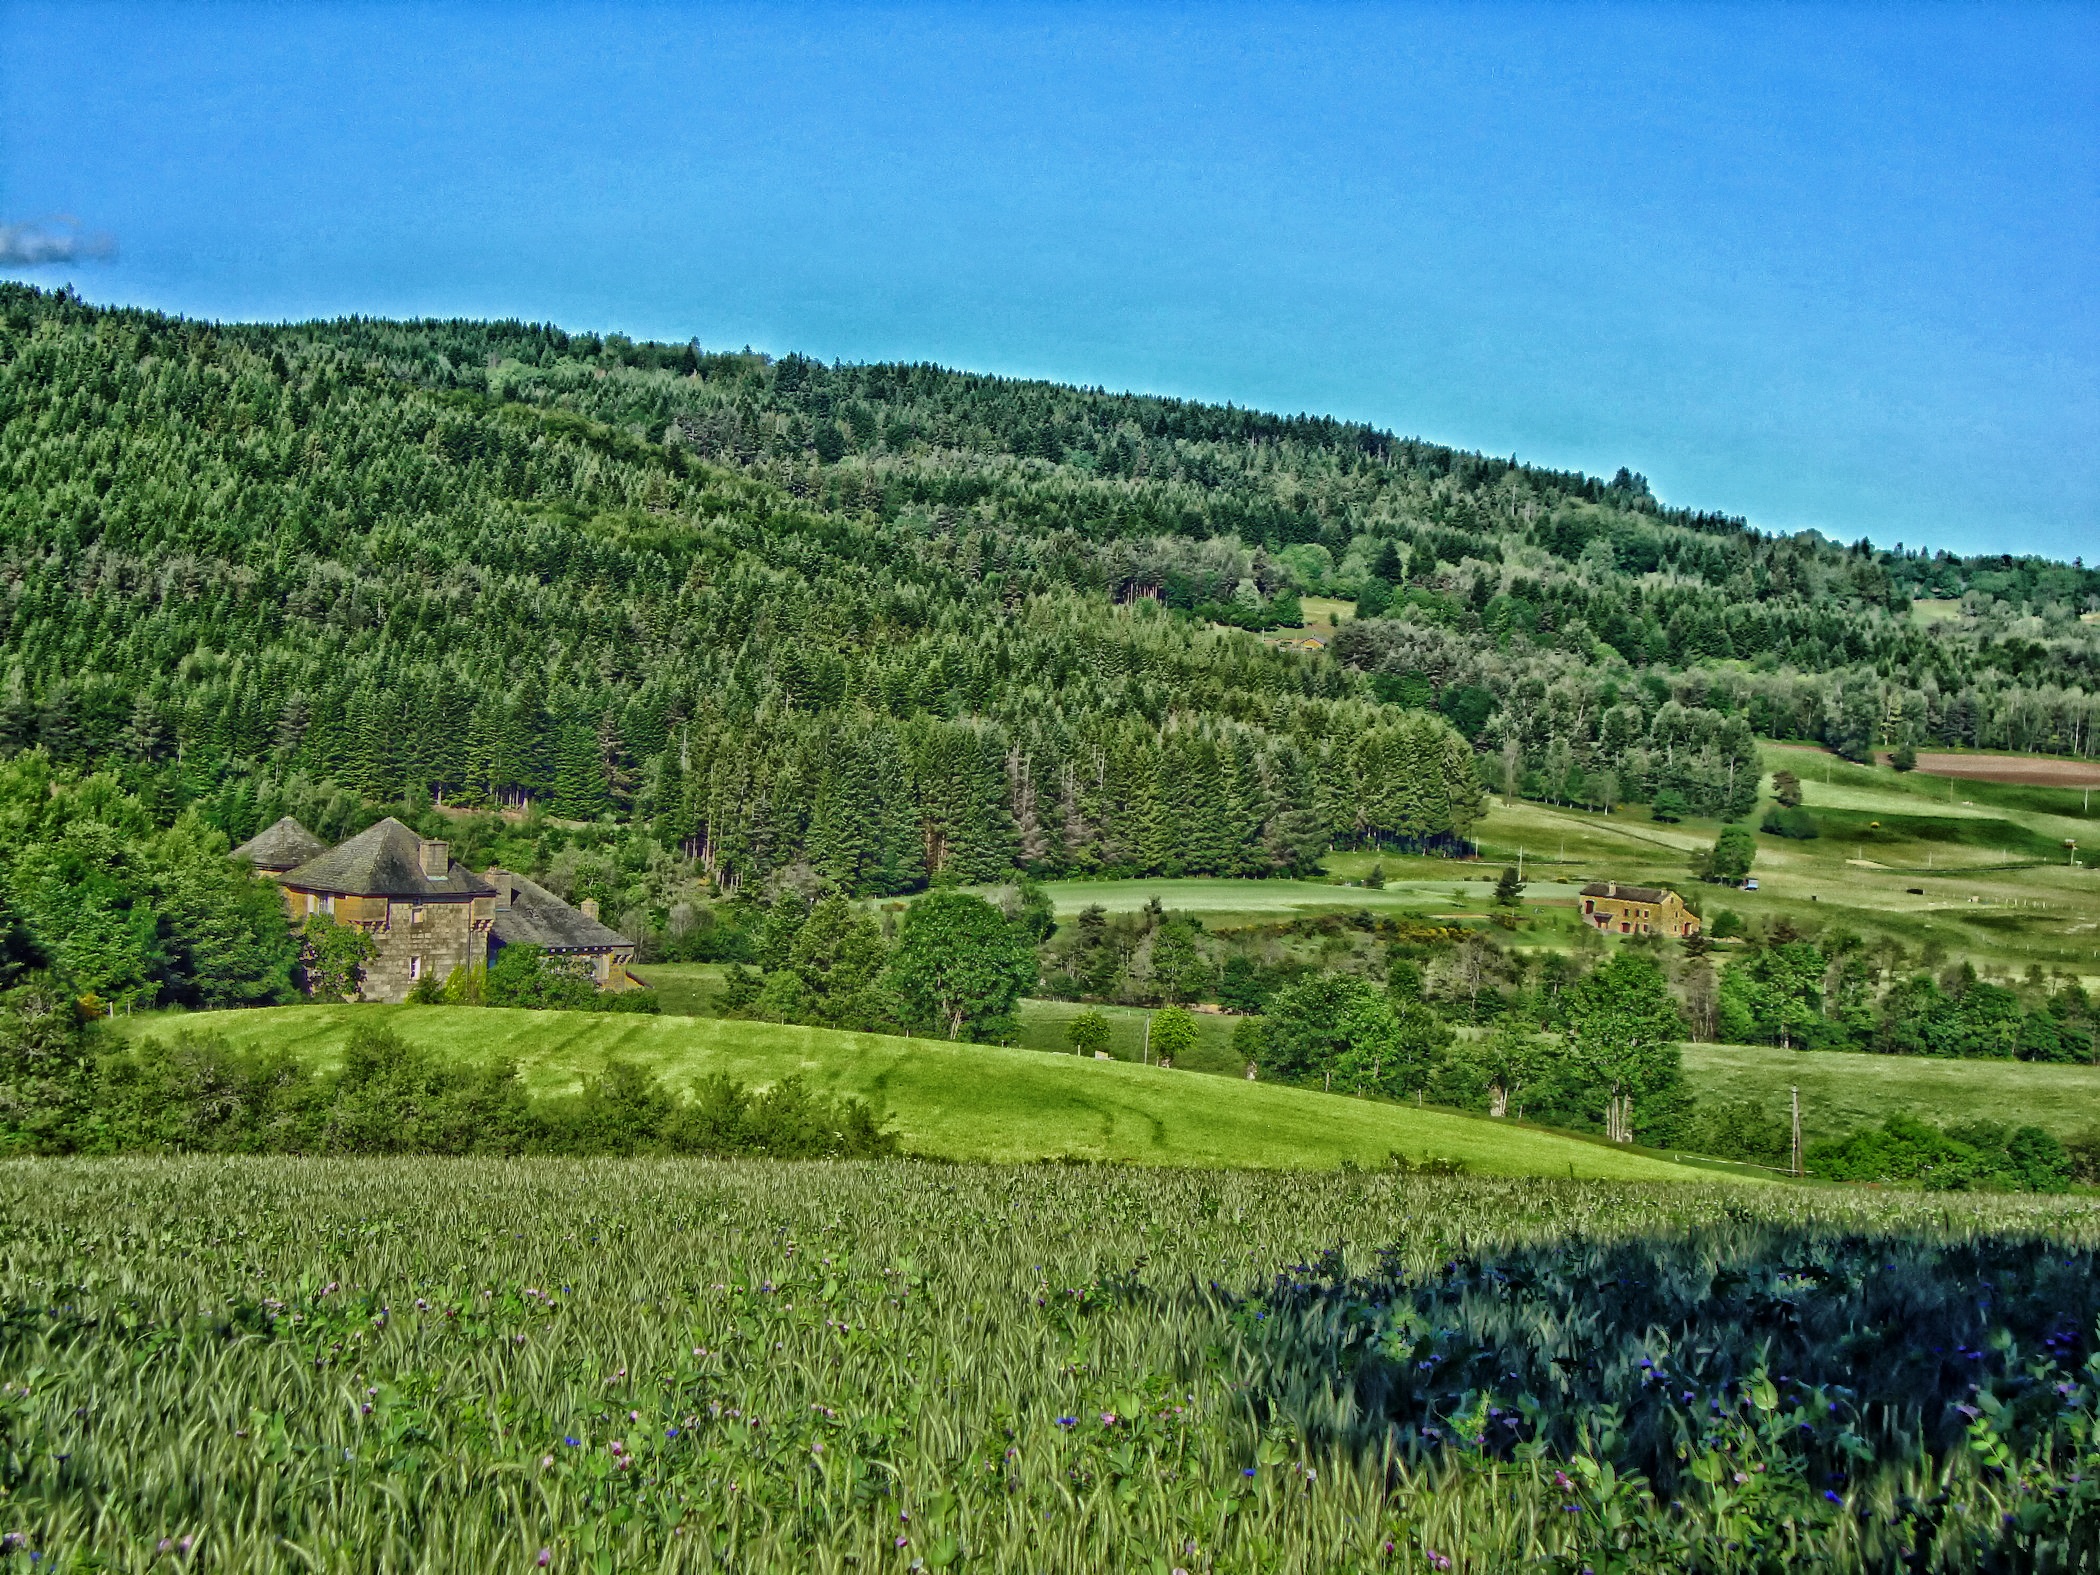
landscape, nature, forest, grass, field, farm, lawn, meadow, countryside, mansion, house, hill, flower, home, valley, country, summer, france, rural, crop, scenic, pasture, soil, agriculture, plain, farmland, trees, woods, outside, hills, hdr, fields, mountains, grassland, vegetation, seasons, shrub, plantation, plateau, ecosystem, rural area, paddy field